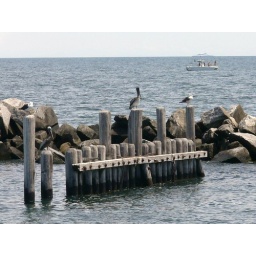
rocks by the Brandy Wine Shoal Lighthouse with peligans and seagulls and boat 882